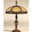
Label: lamp